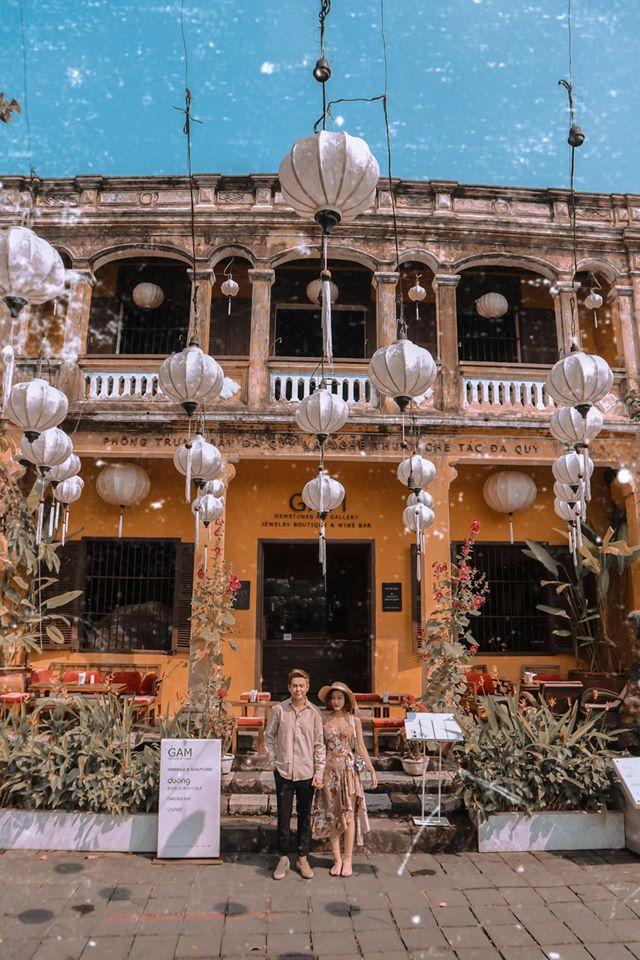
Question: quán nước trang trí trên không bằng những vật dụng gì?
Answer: lồng đèn